National Seal of Brazil

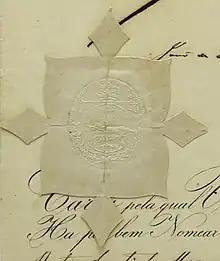
A national stamp of 1871

The use of seal in official documents derives from the Imperial period, in which the stamp in relief stamp in the shape of the imperial coat of arms was used. This was packed in a wrapper and commonly made with sayings in Latin or in Portuguese about the Emperor, for example: "“Pedro II, Constitutional Emperor of Brazil”" or "“Pedro II, Perpetual Defender of Brazil”". The seal of the Imperial era was created by the ministerial notice signed by Luís Pereira da Nóbrega de Sousa Coutinho on October 24, 1822.